Iran-Novin Party

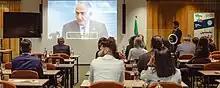
Message from Crown Prince Reza Pahlavi on the 1st day of the Congress of the Iran-Novin Party (INP)

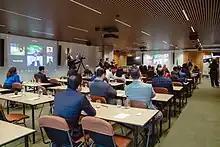
Members of the Iran-Novin Party on the 1st day of the INP Congress

To establish a democratically elected leadership and an official party platform voted on by its members, the 1st Congress of the Iran-Novin Party was held on October 27 and 28, 2023, in Brussels, Belgium.